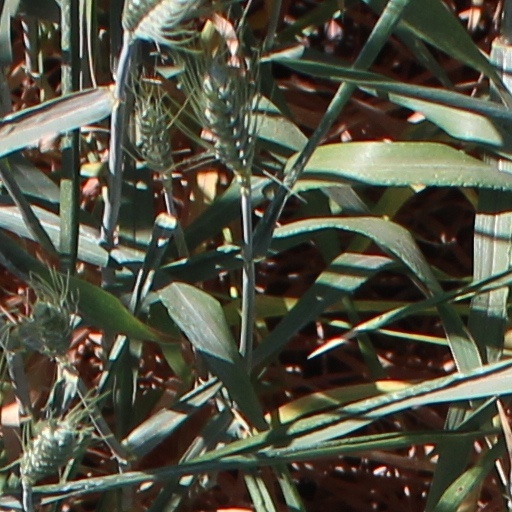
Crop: wheat